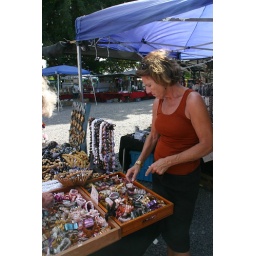
Great bargains are available at this open air market at the foot of the tower in Lahaina.